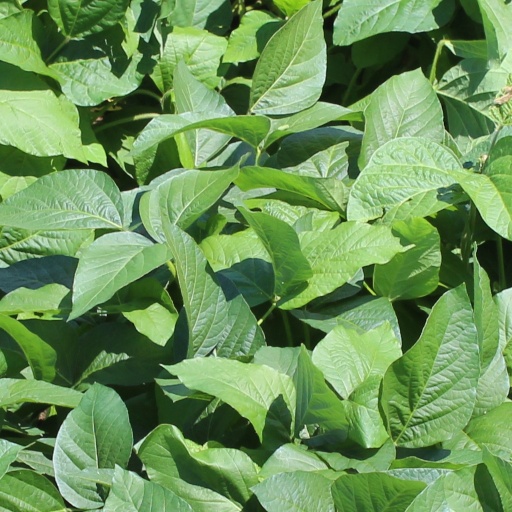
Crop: soybean